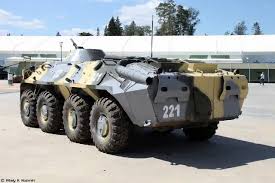
Label: BTR